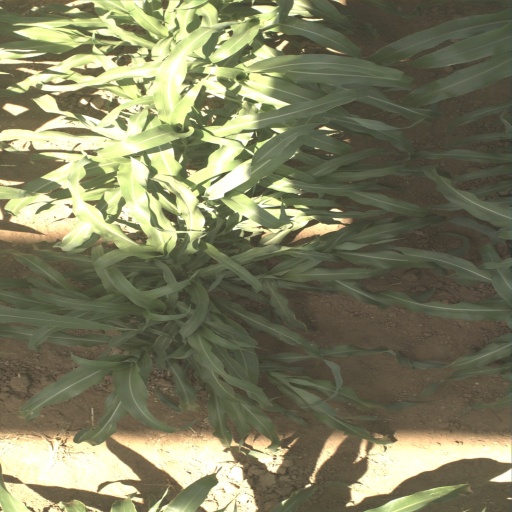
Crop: sorghum